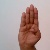
The image shows a hand gesture representing the letter 'B' in Indian Sign Language.